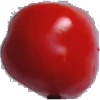
Label: Tomato 2